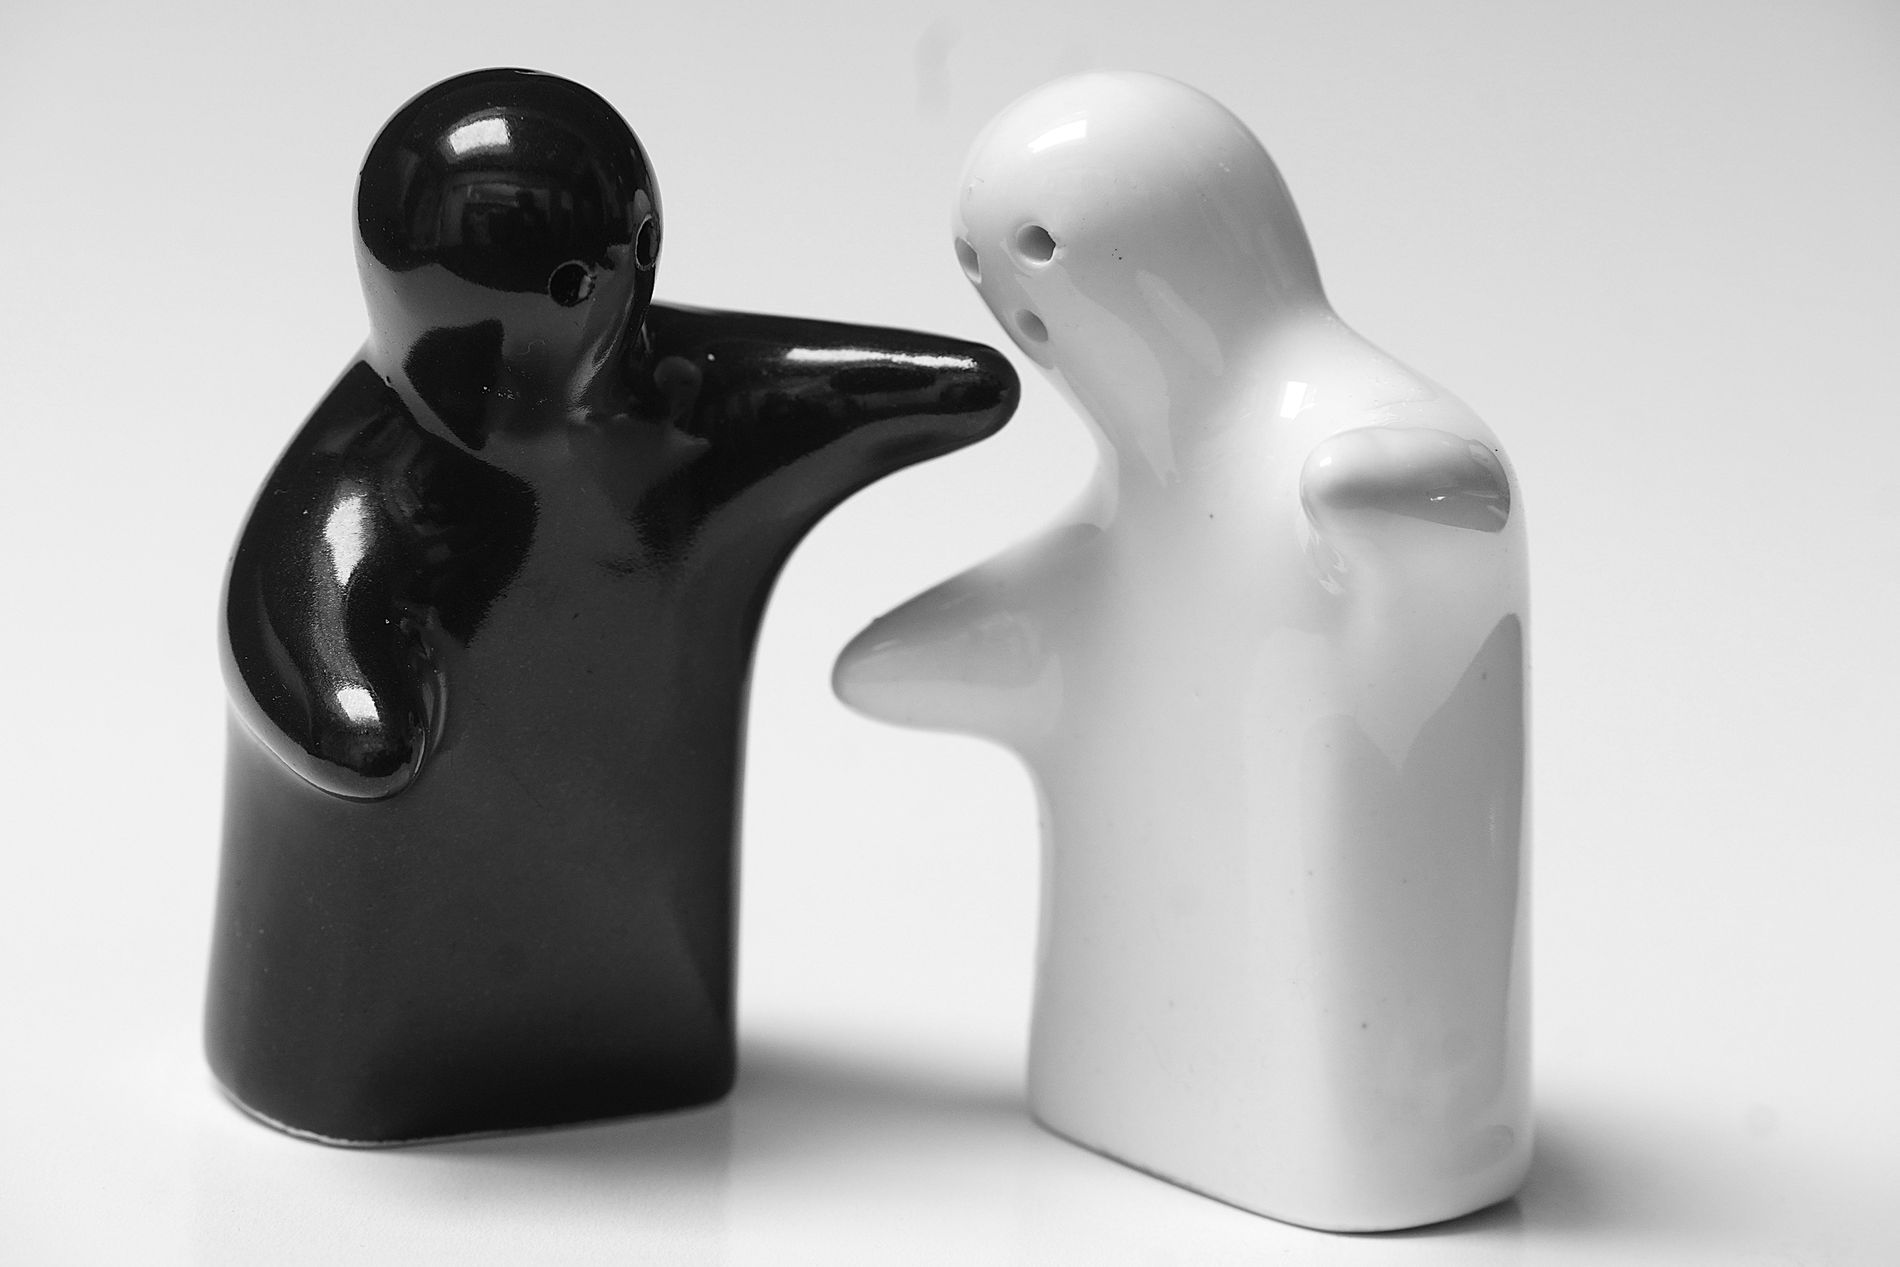
Black and White Figurines
A black and white photograph shows two figurines, one black and one white, facing each other.
Shot at eye level, the image features two completely different colors highlighting the contrast. The monochrome palette along with the use of plain figurines, creates a simple atmosphere. The photography style is minimalistic.
Labels: Figurine, Pottery, Art, Porcelain, Person, Body Part, Torso, Bottle, Shaker, Jar, Background
Camera: SONY ILCE-6100
Aperture: F9
Exposure: 0.3 sec
ISO: 500
Focal length: 104.0 mm